Peach basket hat

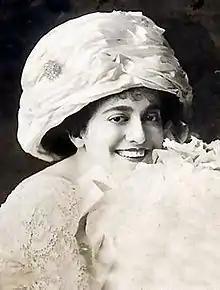
American singer Blossom Seeley in a peach basket style, 1912

The name peach basket hat became popularly used around 1908 in the United States. An advertisement in the "Pittsburgh Gazette" describes "the new Peach Basket Hats", also showing an illustration of a flower-decorated straw hat in the shape of a basket. While the term peach basket does not appear to have been used in the British fashion press, descriptions involving fruit baskets were. A 1908 comment piece in "The Guardian" by Evelyn Sharp described a variety of oversized designs, including one similar to Roundhead headgear, noting that they were: "hideously popular" and came trimmed with a variety of flower, fruit and bird motifs. Sharp added: "A basket of market produce pinned on the head would have much the same effect. For next to the difficulty of finding the head of the wearer underneath the hat of to-day comes the difficulty of finding hat shape under the trimming of to-day".